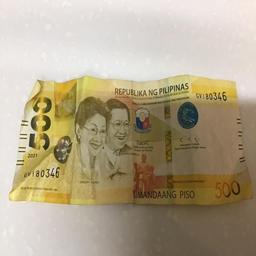
Label: 500_Front